Shiozaki Station

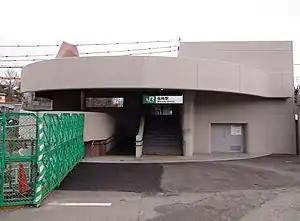
Shiozaki Station in January 2015

is a railway station of Chūō Main Line, East Japan Railway Company (JR East) in Shimoimai, in the city of Kai, Yamanashi Prefecture, Japan.